Descent to Undermountain

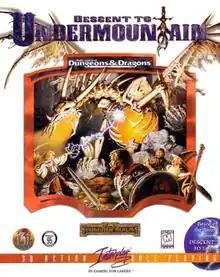
Cover art: "Spellfire" by Clyde Caldwell

Descent to Undermountain is a role-playing video game developed and published by Interplay in 1998. Based on the "Dungeons & Dragons" setting of Undermountain in the Forgotten Realms, it casts the player as an adventurer out to explore the treasure-filled recesses of the Undermountain dungeon. The "Descent" part of the name refers to the game's use of the 3D rendering engine from the 1995 game "Descent".